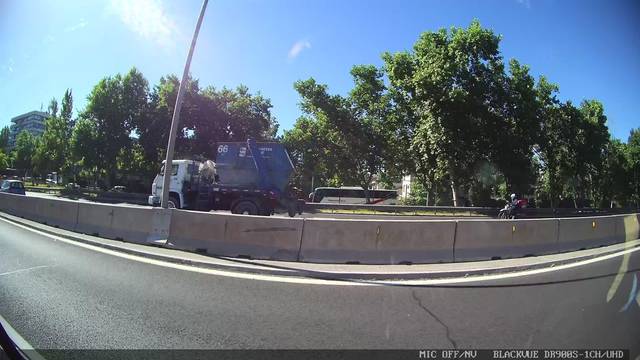
Region: Chile
Coordinates: -33.39, -70.55